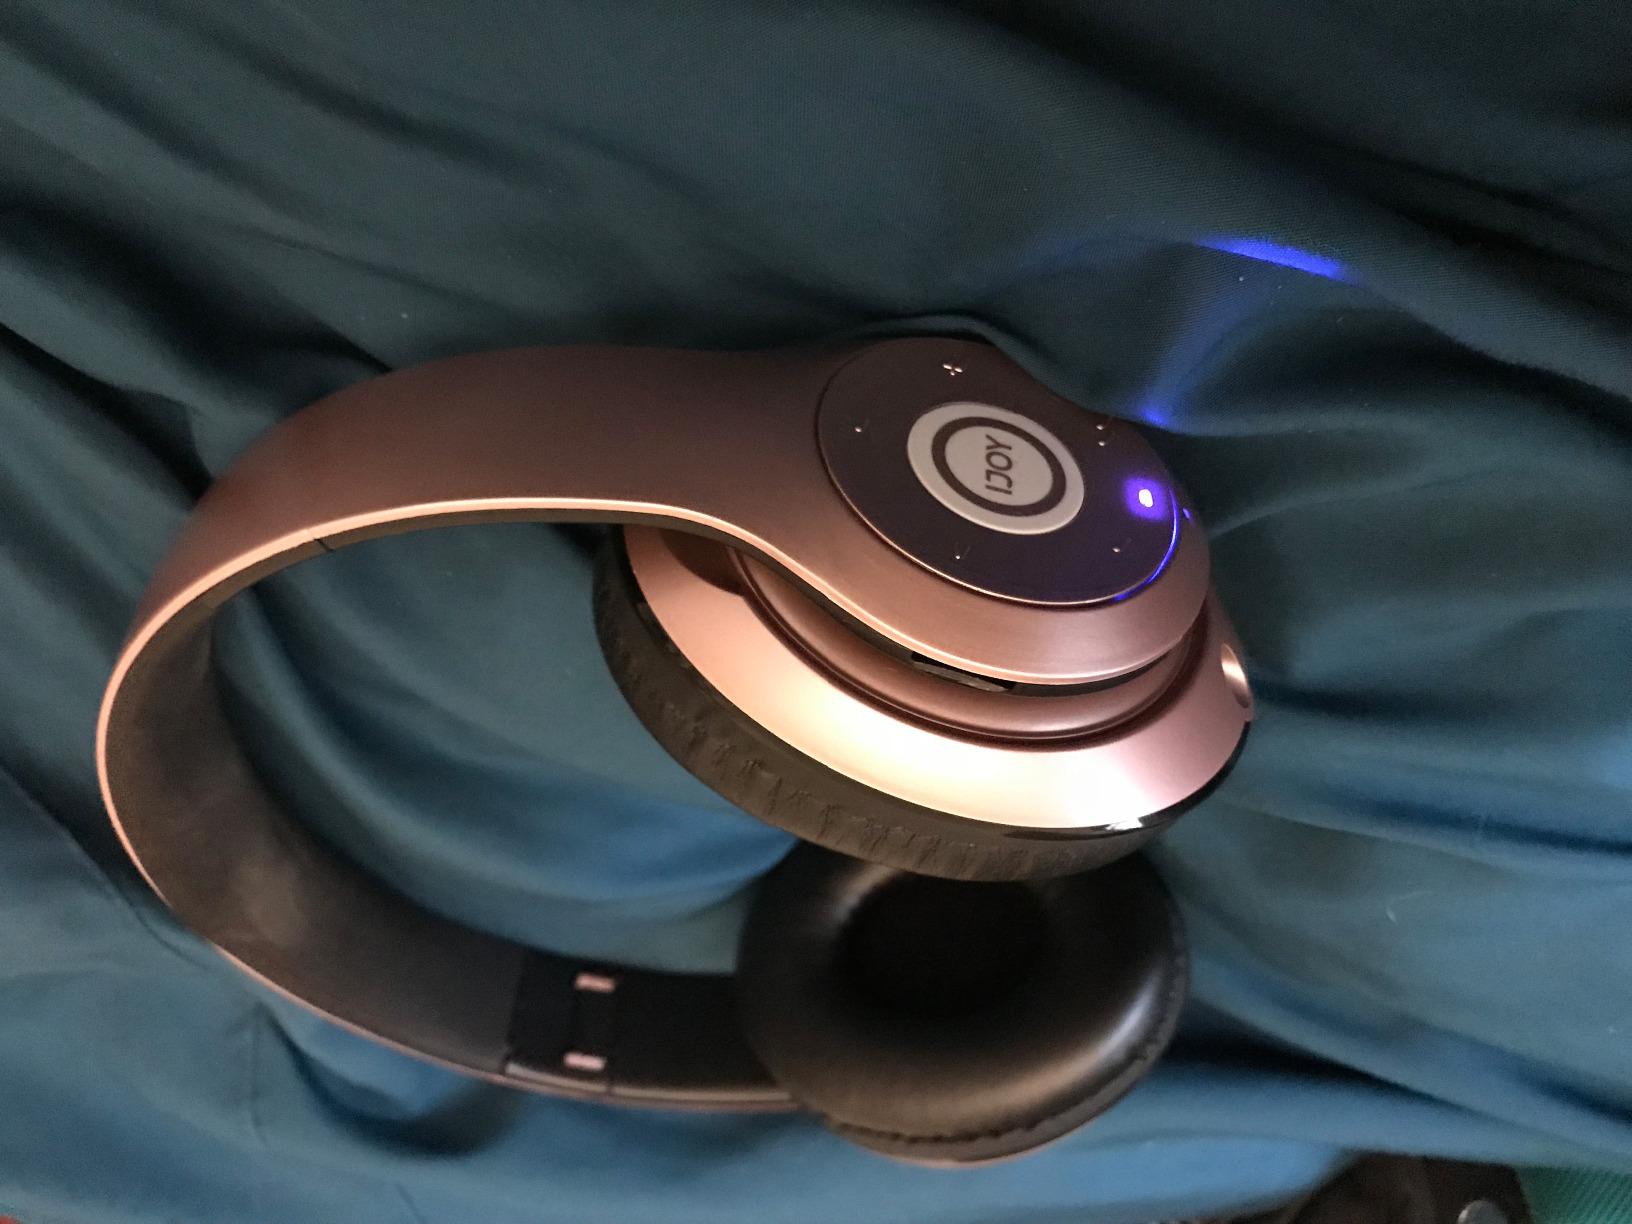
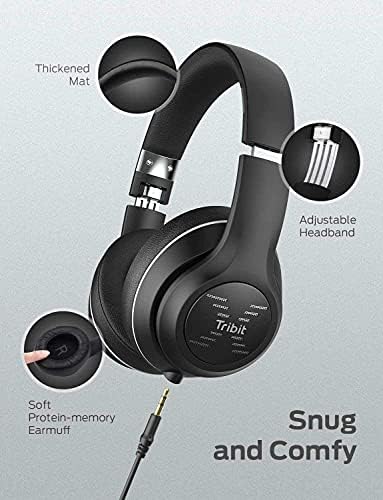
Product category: headphones
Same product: no